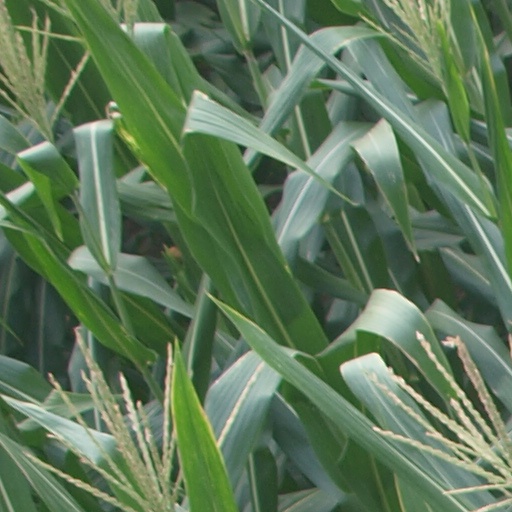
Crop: maize; corn